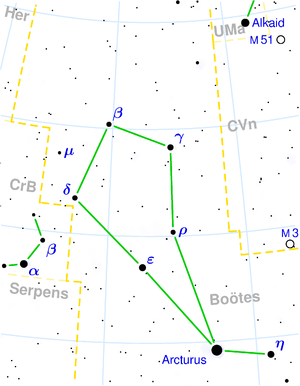
Bjørnevogteren
Stjernebilledet Bjørnevogteren (Boötes).
Bjørnevogteren er et stjernebillede, beliggende med en deklination mellem 0° og +60° og en rektascension mellem 13 og 16 timer. Bjørnevogteren benævnes på latin Boötis og forkortes i astronomisk litteratur med Boo. Den klareste stjerne; Arcturus, er med en tilsyneladende størrelsesklasse på -0,05, den fjerde klareste stjerne på himlen.